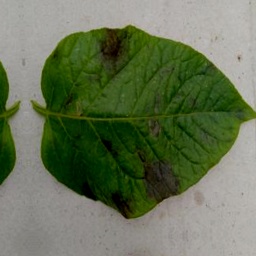
Etiqueta: Late Blight